Oyamadai Station

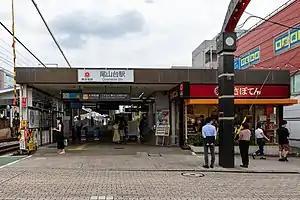
Entrance to Track No. 1

is a station on the Tokyu Oimachi Line located in Setagaya, Tokyo, Japan.